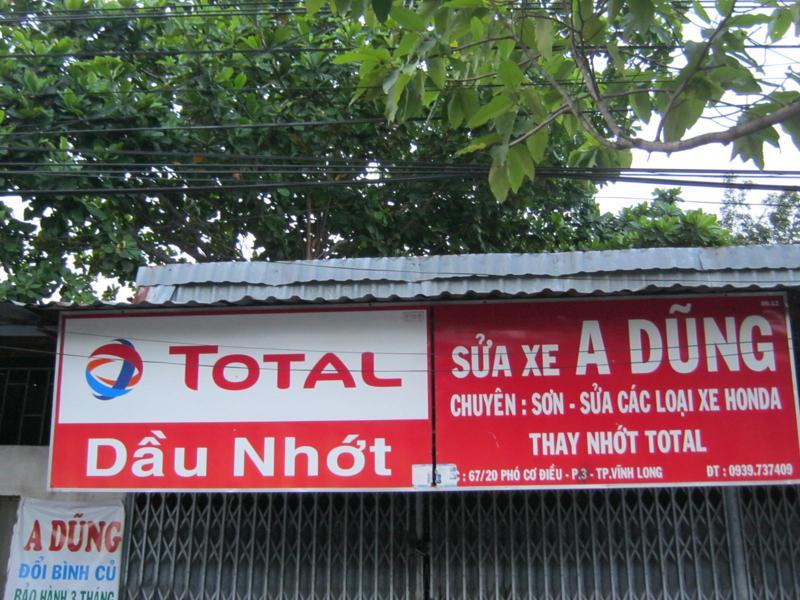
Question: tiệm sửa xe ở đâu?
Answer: ở 67/20 phó cơ điều, phường 3, thành phố vĩnh long